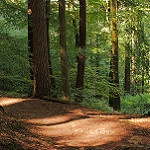
Label: forest